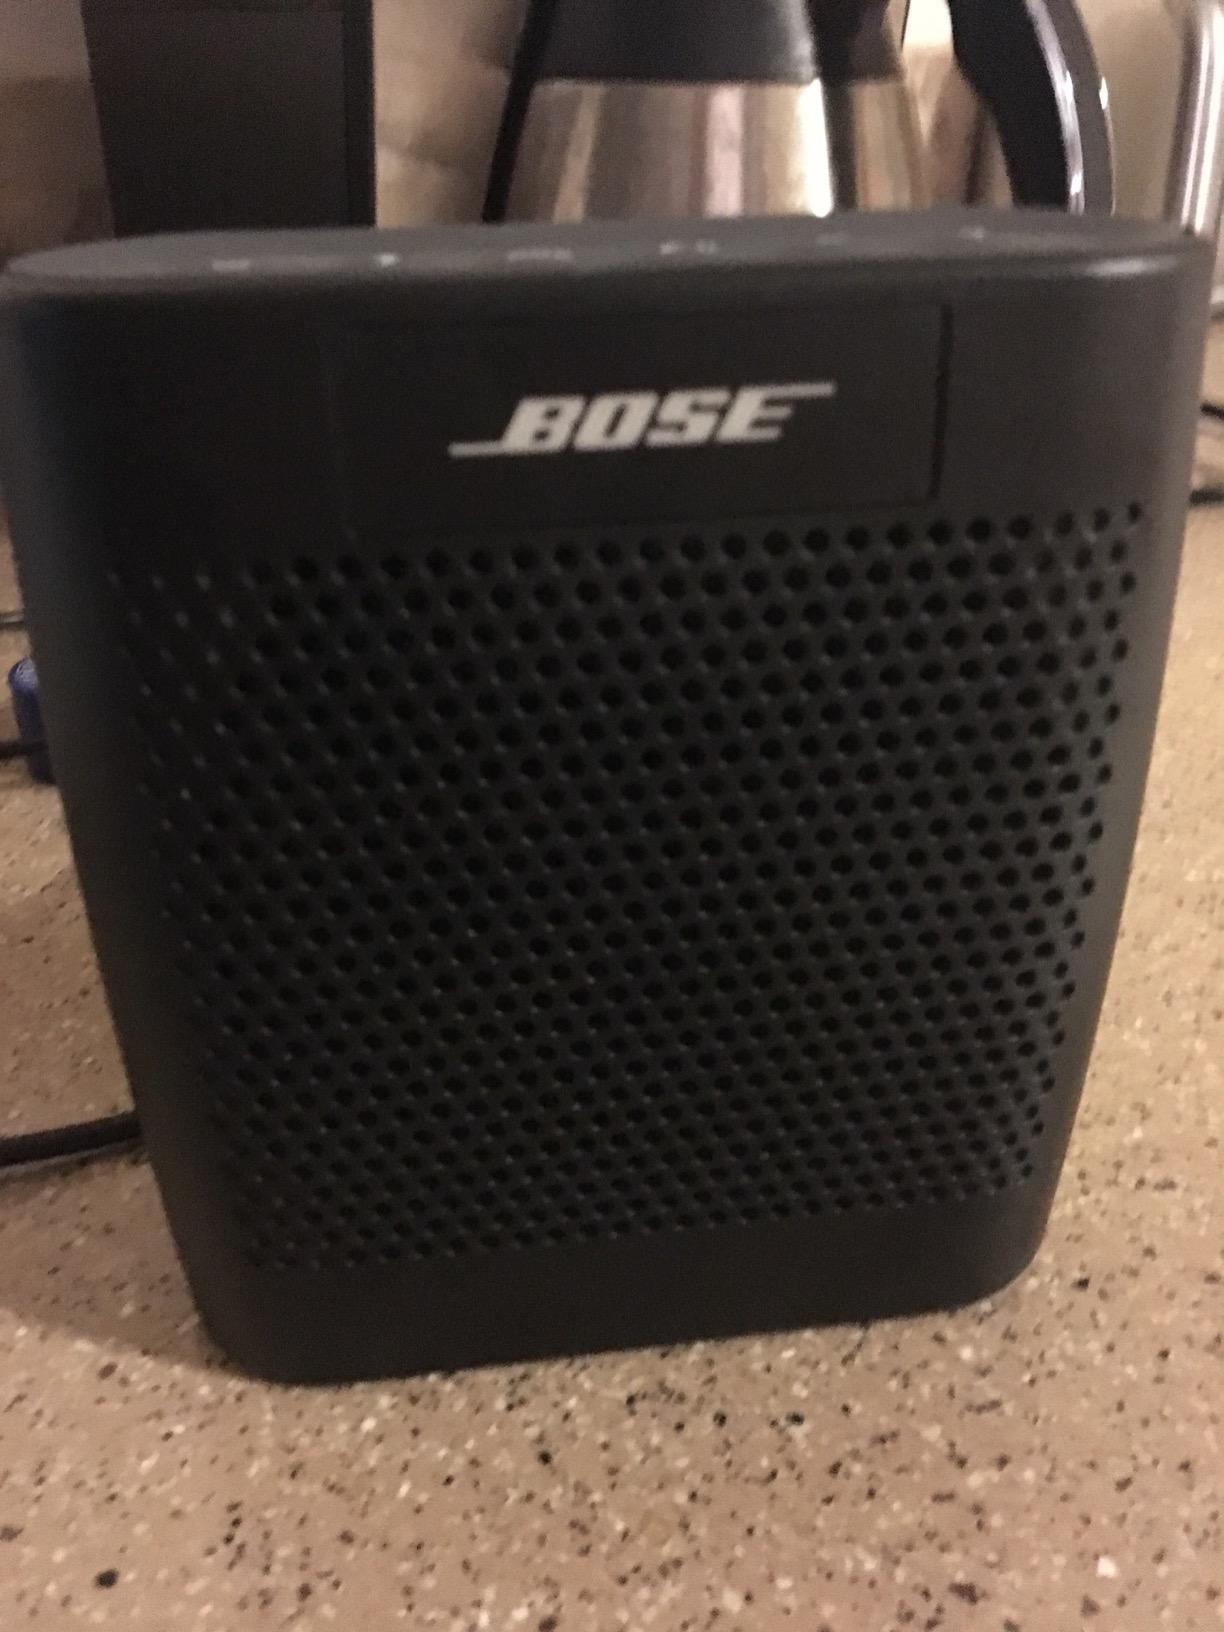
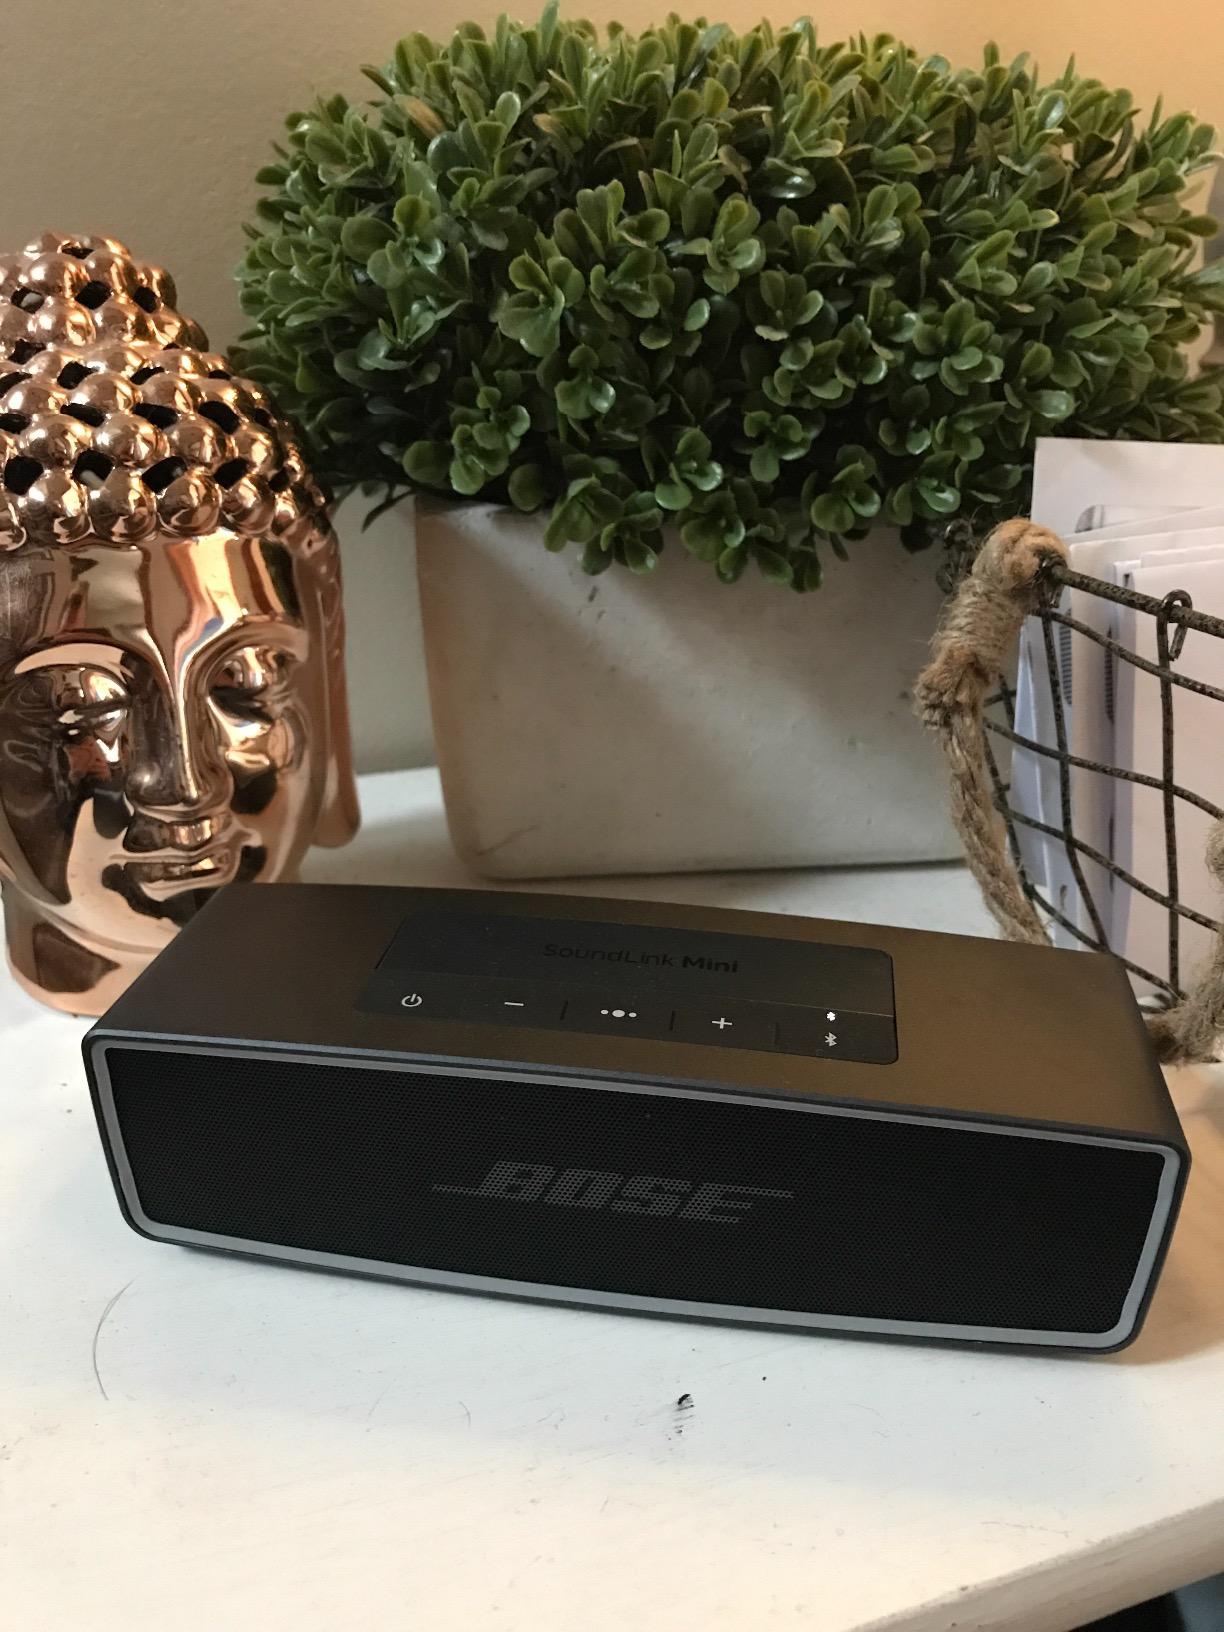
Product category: speaker
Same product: no